Glen Sharpley

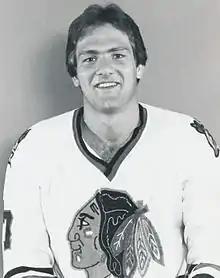
Sharpley in 1981

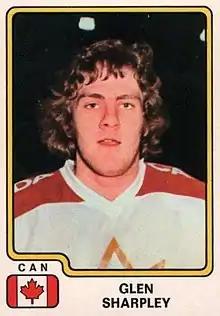
Glen Sharpley with the Team Canada in 1979

Glen Stuart Sharpley (born September 6, 1956) is a Canadian former professional ice hockey player who played 286 games in the National Hockey League with the Minnesota North Stars and Chicago Black Hawks. He now lives in Huntsville, Ontario, where he is the owner of Sharpley Source for Sports.